Operation Red Hat

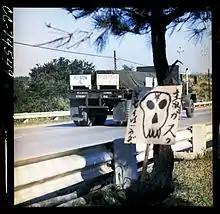
Noborikawa Village, Okinawa

The US government directed relocation of chemical munitions from Okinawa to Johnston Atoll in 1971. An official U.S. film on the mission says that "safety was the primary concern during the operation", though Japanese resentment of U.S. military activities on Okinawa also complicated the situation. At the technical level, time pressures imposed to complete the mission, the heat, and water rationing problems also complicated the planning.